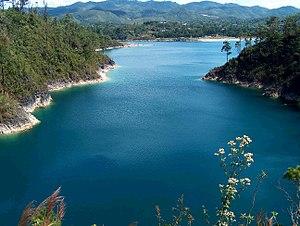
Le Chiapas fut officiellement territoire du premier Empire mexicain du 21 juillet 1822 au 19 mars 1823 puis de la République mexicaine jusqu'au 1ᵉʳ juillet 1823. Rattaché en 1824, c'est l'un des derniers à devenir l'un des 32 États des États-Unis du Mexique, sa capitale est Tuxtla Gutiérrez. Situé au sud de la péninsule du Yucatán, il est entouré par l'État de Oaxaca à l'ouest, celui de Tabasco au nord et par le Guatemala à l'est. Le Pacifique baigne son côté sud.